Sucker M.C.'s

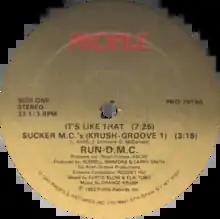
12-inch US retail vinyl release

"Sucker M.C.'s" (also known as "Krush-Groove 1" or "Sucker M.C.'s (Krush-Groove 1)" and sometimes spelled as "Sucker MCs", "Sucker MC's" or "Sucker M.C.s") is a song by American hip hop group Run-D.M.C. It was first released in 1983 as B-side to "It's Like That". The two-sided release marked the start of Run-D.M.C.'s career as their first single, and it is widely regarded as ushering in a new school of hip hop artists with a street image and an abrasive, minimalist sound that marked them out from their predecessors. Both tracks were collected on the trio's self-titled debut album in 1984. WBAU was the first station to play the two songs.